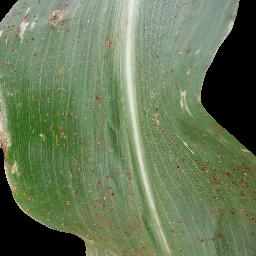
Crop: corn
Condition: (maize)_common_rust